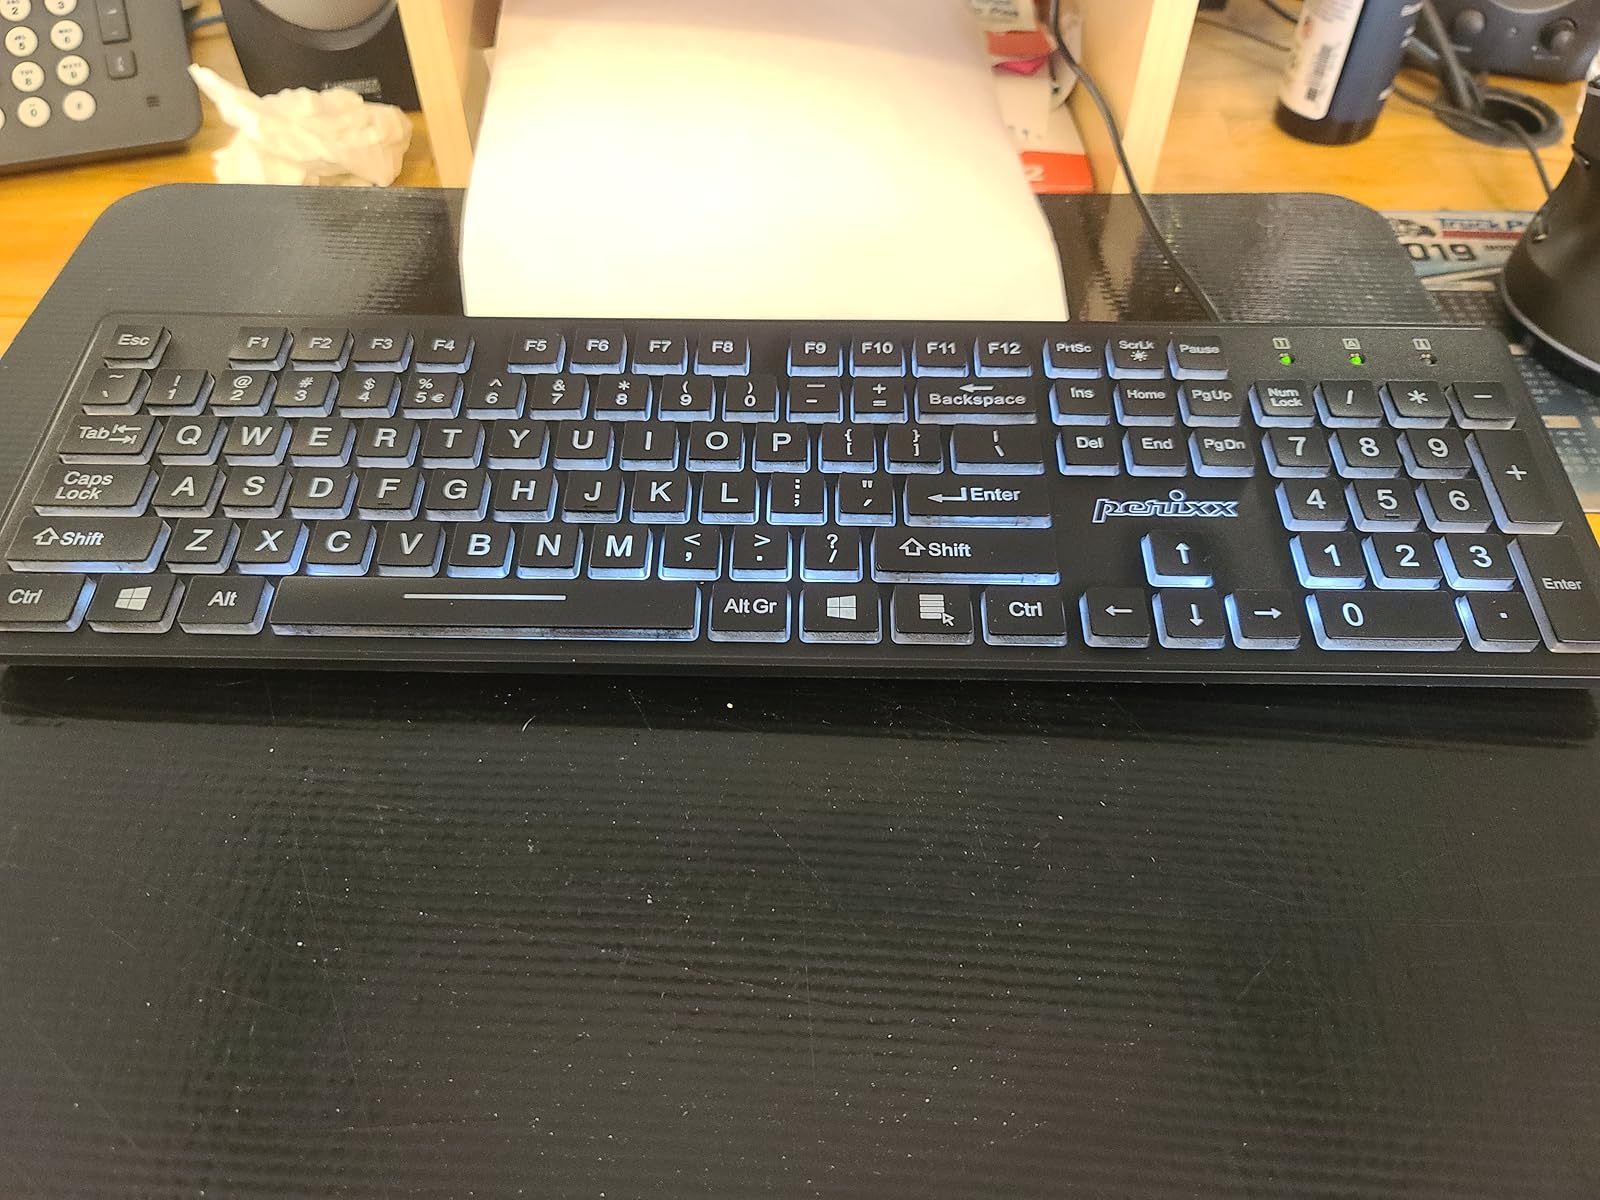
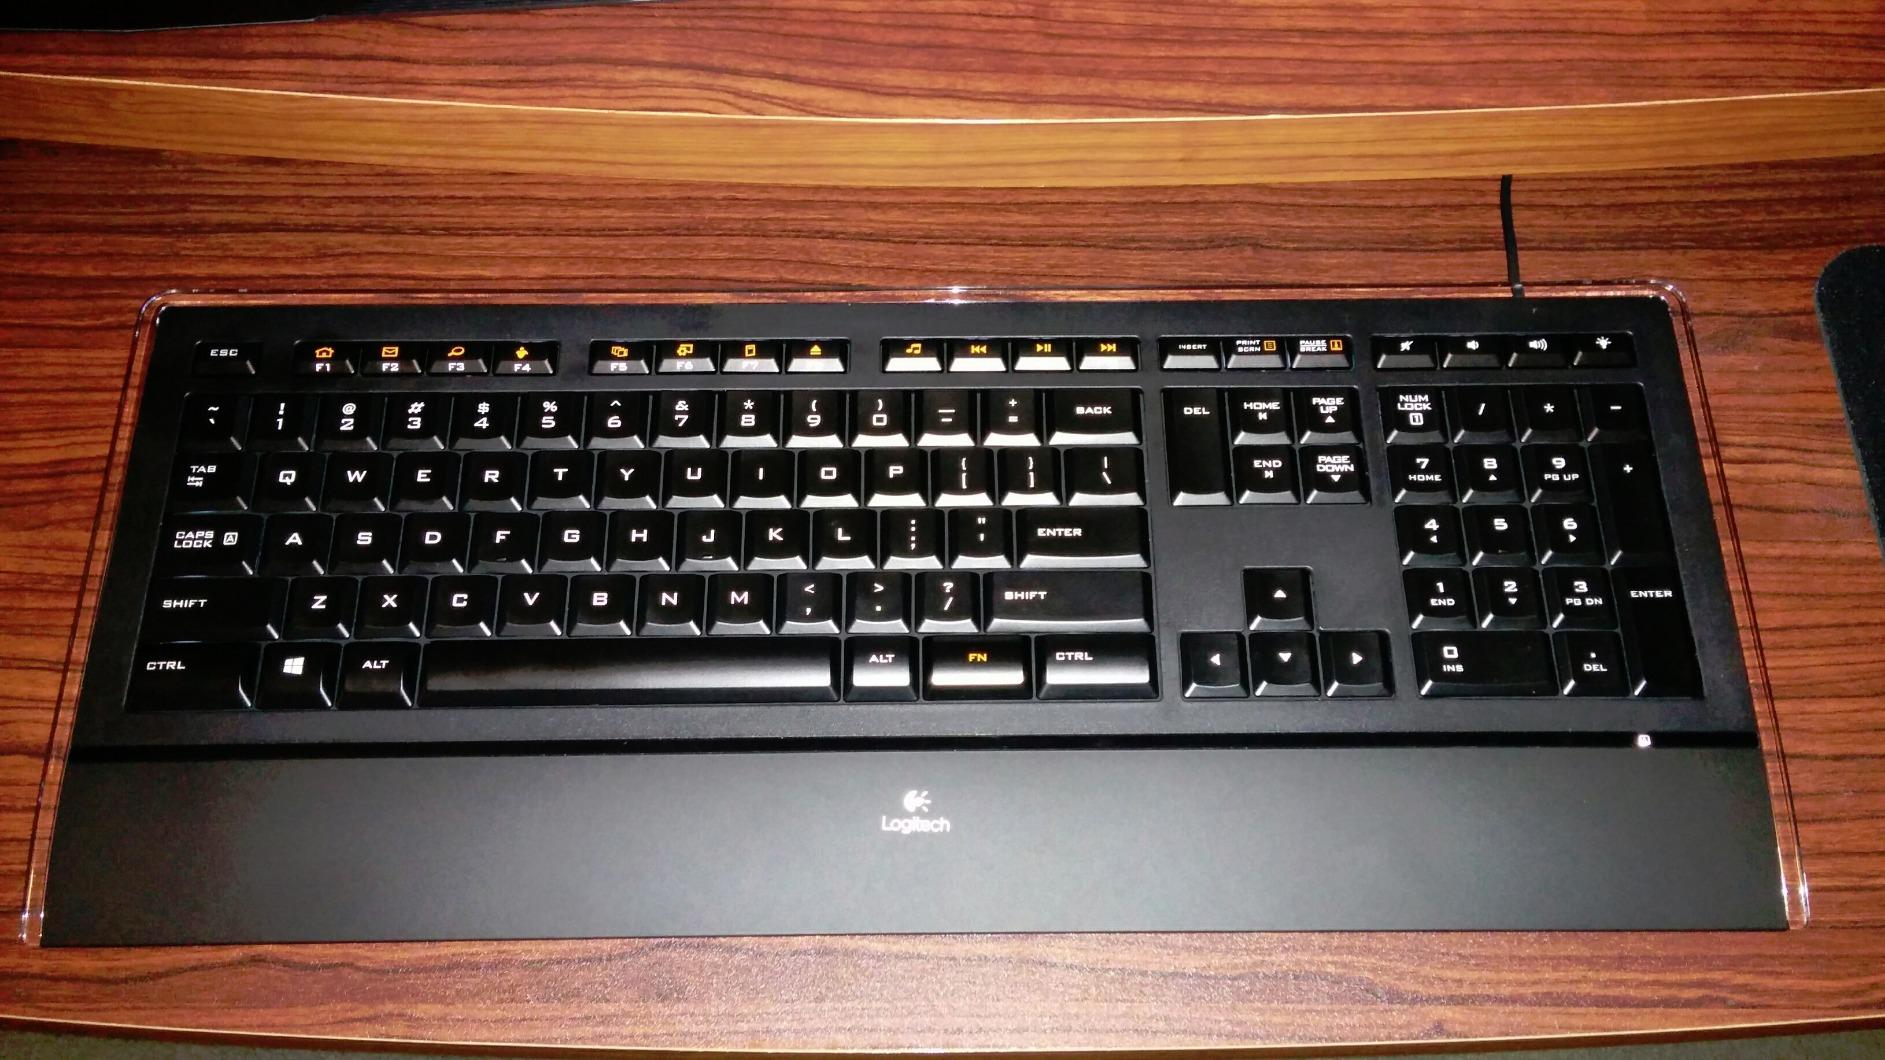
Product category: keyboard
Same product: no